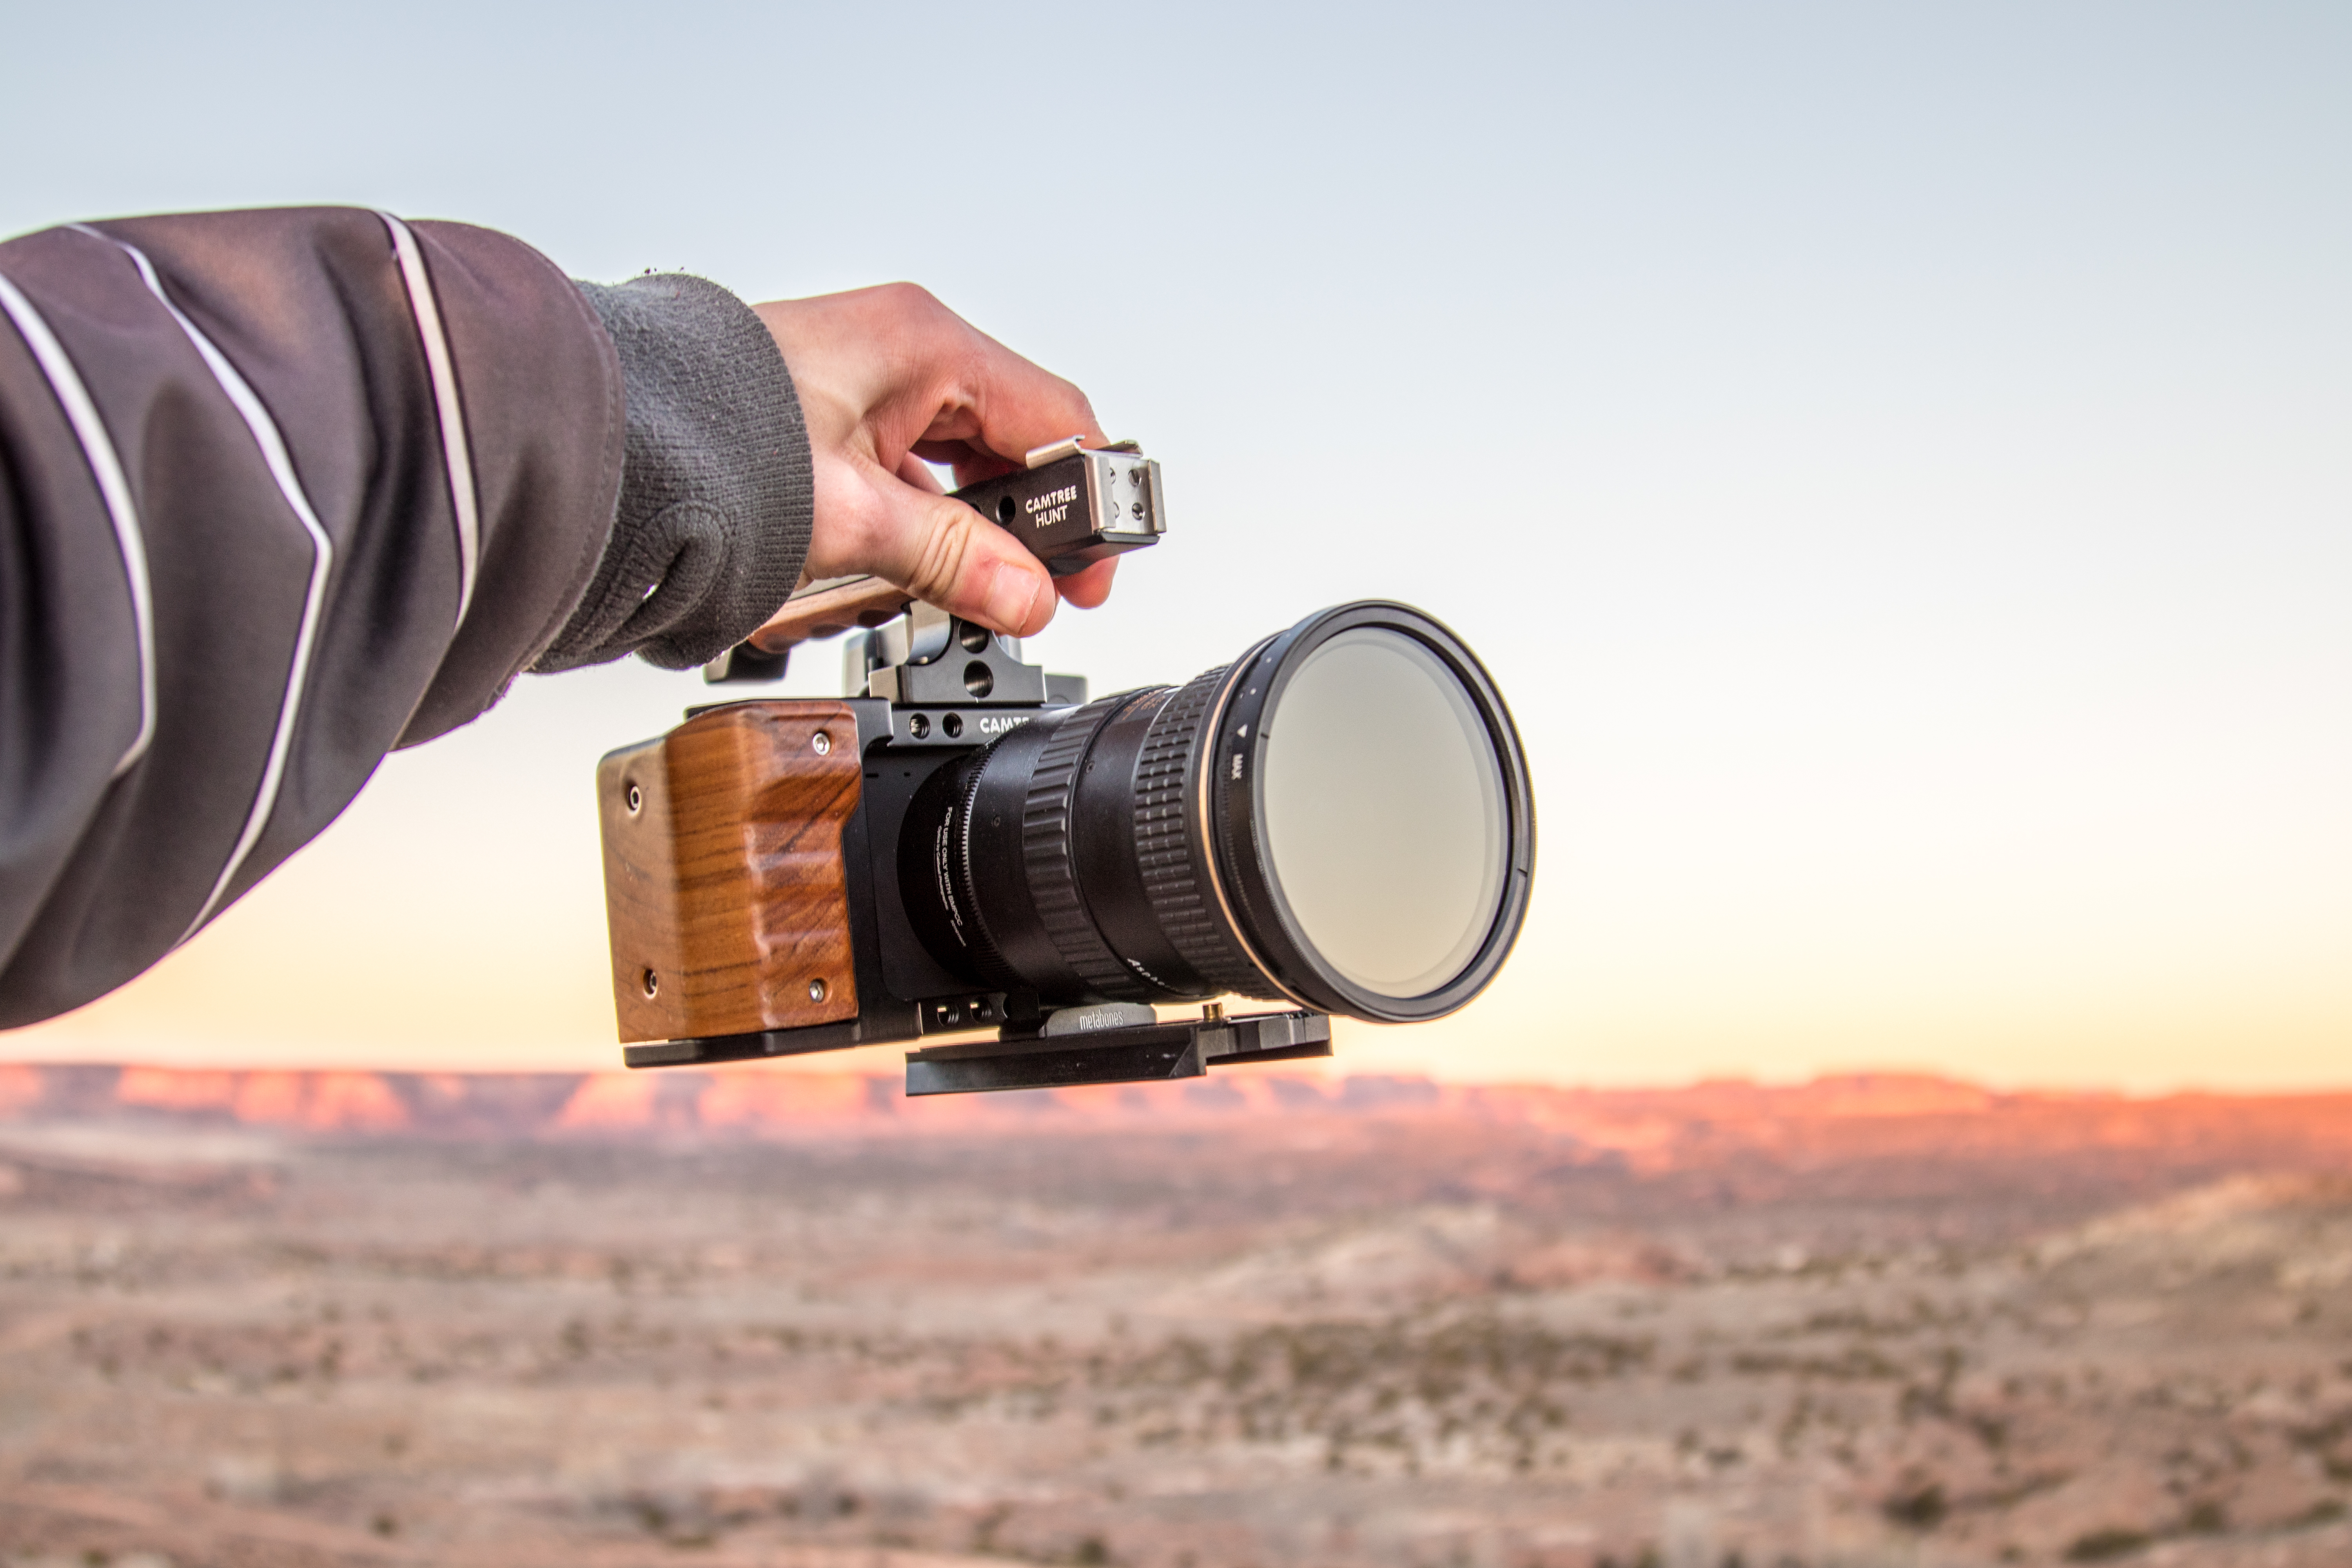
hand, sky, camera, photography, photographer, lens, hold, holding, product, reflex camera, photograph, camera lens, photojournalist, product design, digital slr, stock photography, single lens reflex camera, cameras optics, camera accessory